Kaziuko mugė

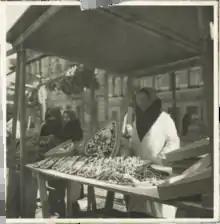
Vendor of Casimir's Hearts in 1939

St. Casimir, son of King of Poland and Grand Duke of Lithuania Casimir IV, was canonized in 1602. In conjunction with his feast day celebrations, merchants established a fair. In 1827, they received a privilege to hold the fair in the Cathedral Square. In 1901, after a monument to Catherine the Great was unveiled in the Cathedral Square, the fair was moved to Lukiškės Square. During the Soviet era, the fair was held in Kalvarijos Market. In 1991, it returned to the Old Town of Vilnius. It was first held in Pilies Street but has since grown to span Gediminas Avenue, traverse the Cathedral Square, and branch out into Pilies Street, B. Radvilaitės Street, passing St. Anne's Church, and the Orthodox Cathedral of the Theotokos, and into the Tymas' Quarter on the left bank of Vilnia River near Užupis. It is estimated that as of 2013, the fair attracted 2,000 merchants and half a million visitors over three days (Friday to Sunday). In 2021, due to the COVID-19 pandemic, the fair was held online. Previously, the fair did not take place only during World War II.